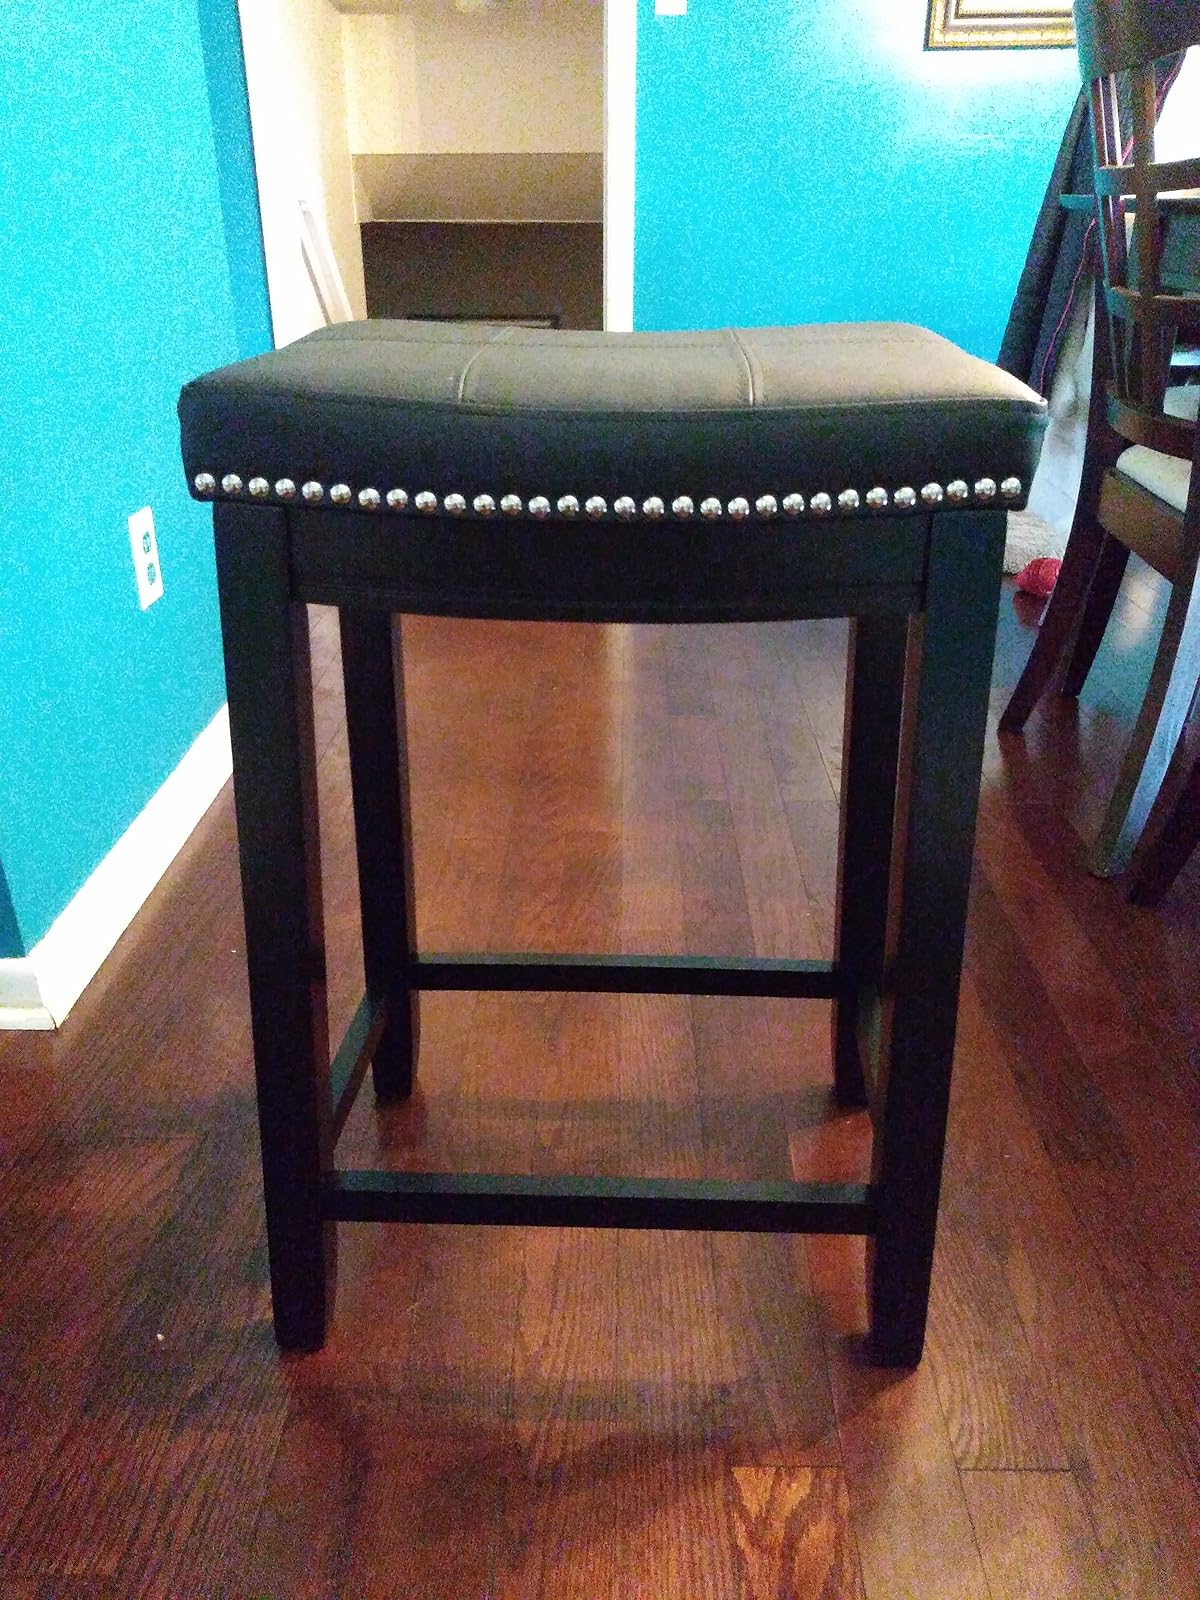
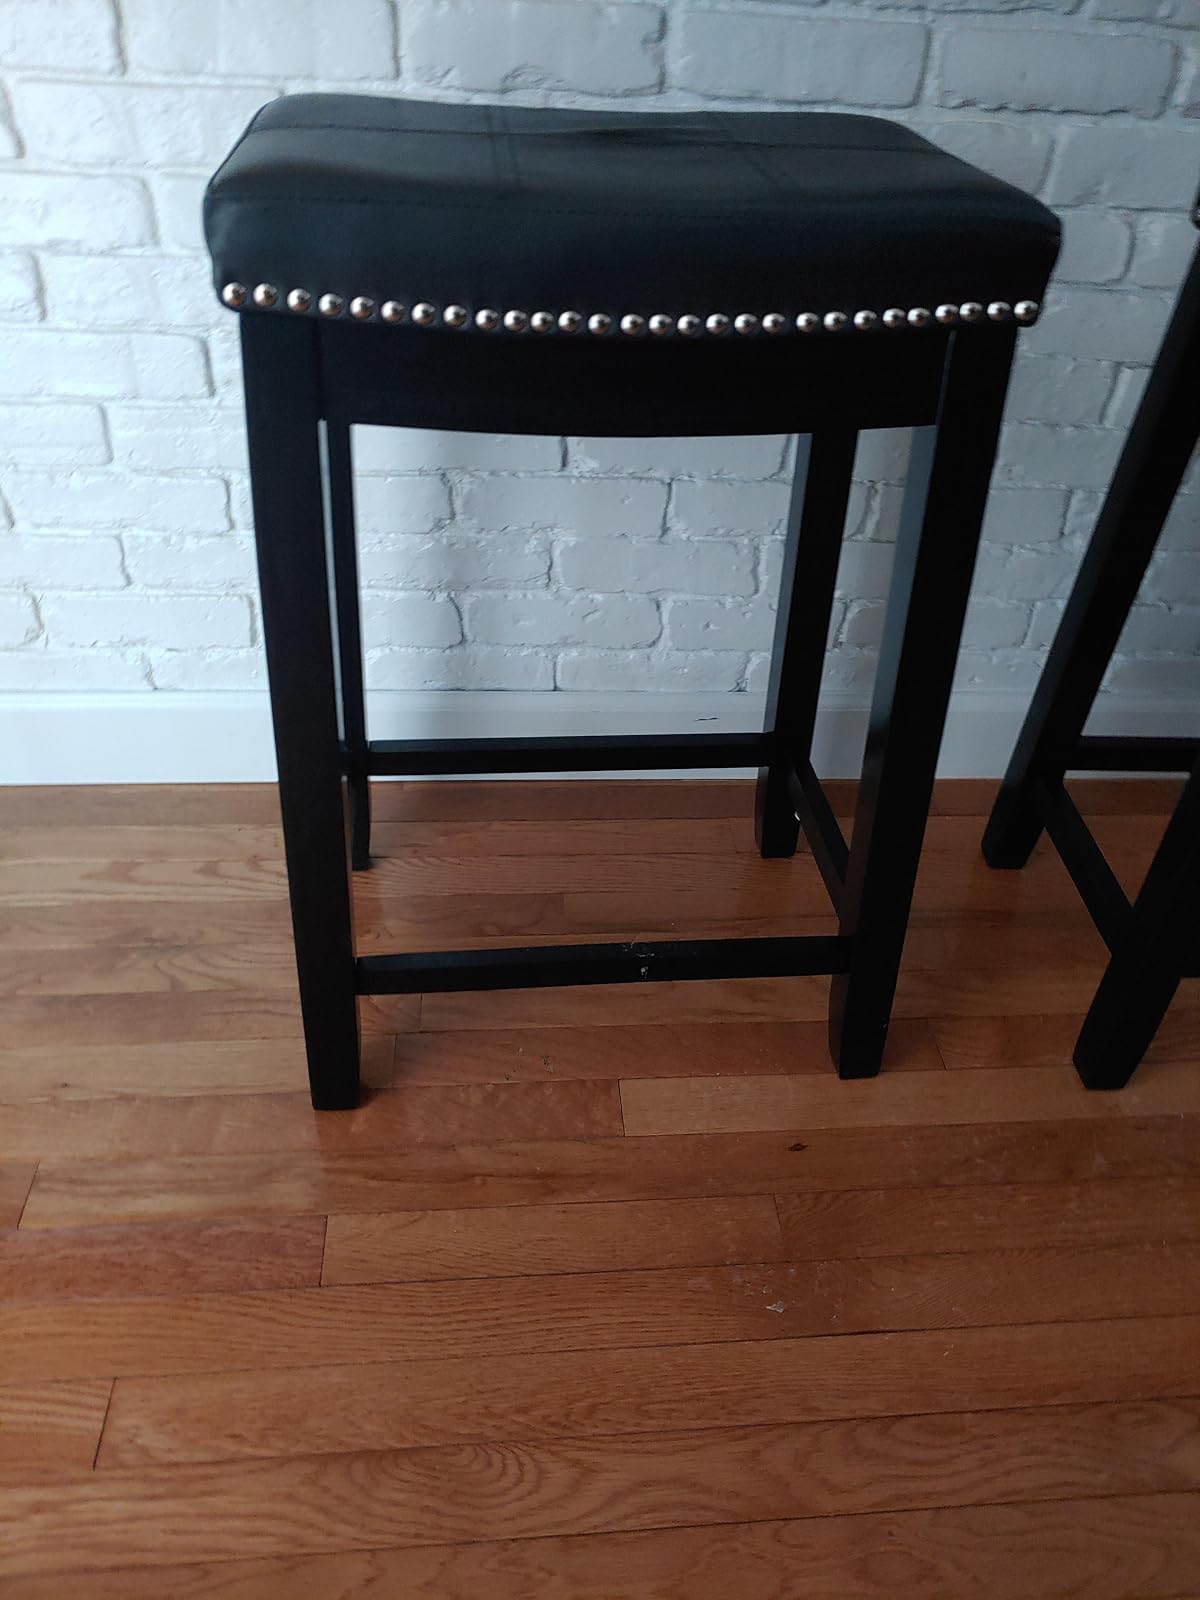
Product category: stool
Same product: yes